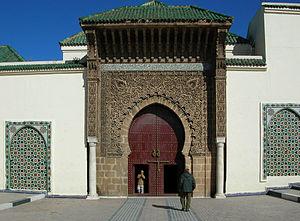
Mausolée de Moulay Ismail, Meknès, Maroc
Moulay Ismaïl, ou éventuellement Moulay Ismaïl ben Chérif, né vers 1645 à Sijilmassa et mort le 22 mars 1727 à Meknès, est le sultan du Maroc qui a régné de 1672 à 1727. Septième fils de Moulay Chérif, il exerce la fonction de gouverneur du royaume de Fès et du Nord du Maroc à partir de 1667, jusqu'à la mort de son demi-frère le sultan Moulay Rachid, en 1672. Il se proclame alors sultan du Maroc à Fès, puis entretient pendant une quinzaine d'années une rivalité avec son neveu Moulay Ahmed ben Mehrez, également prétendant au trône, jusqu'à la mort de ce dernier en 1687.